Bill Duke

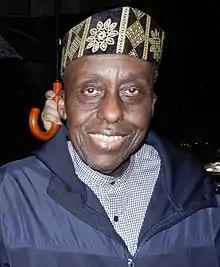
Duke in 2019

William Henry Duke Jr. (born February 26, 1943) is an American actor, director, and producer. Known for his physically imposing frame, Duke works primarily in the action and crime drama genres often as a character related to law enforcement. As a director, he is known for his works dealing in the Black American experience, and has been called the "Godfather of African American Cinema."